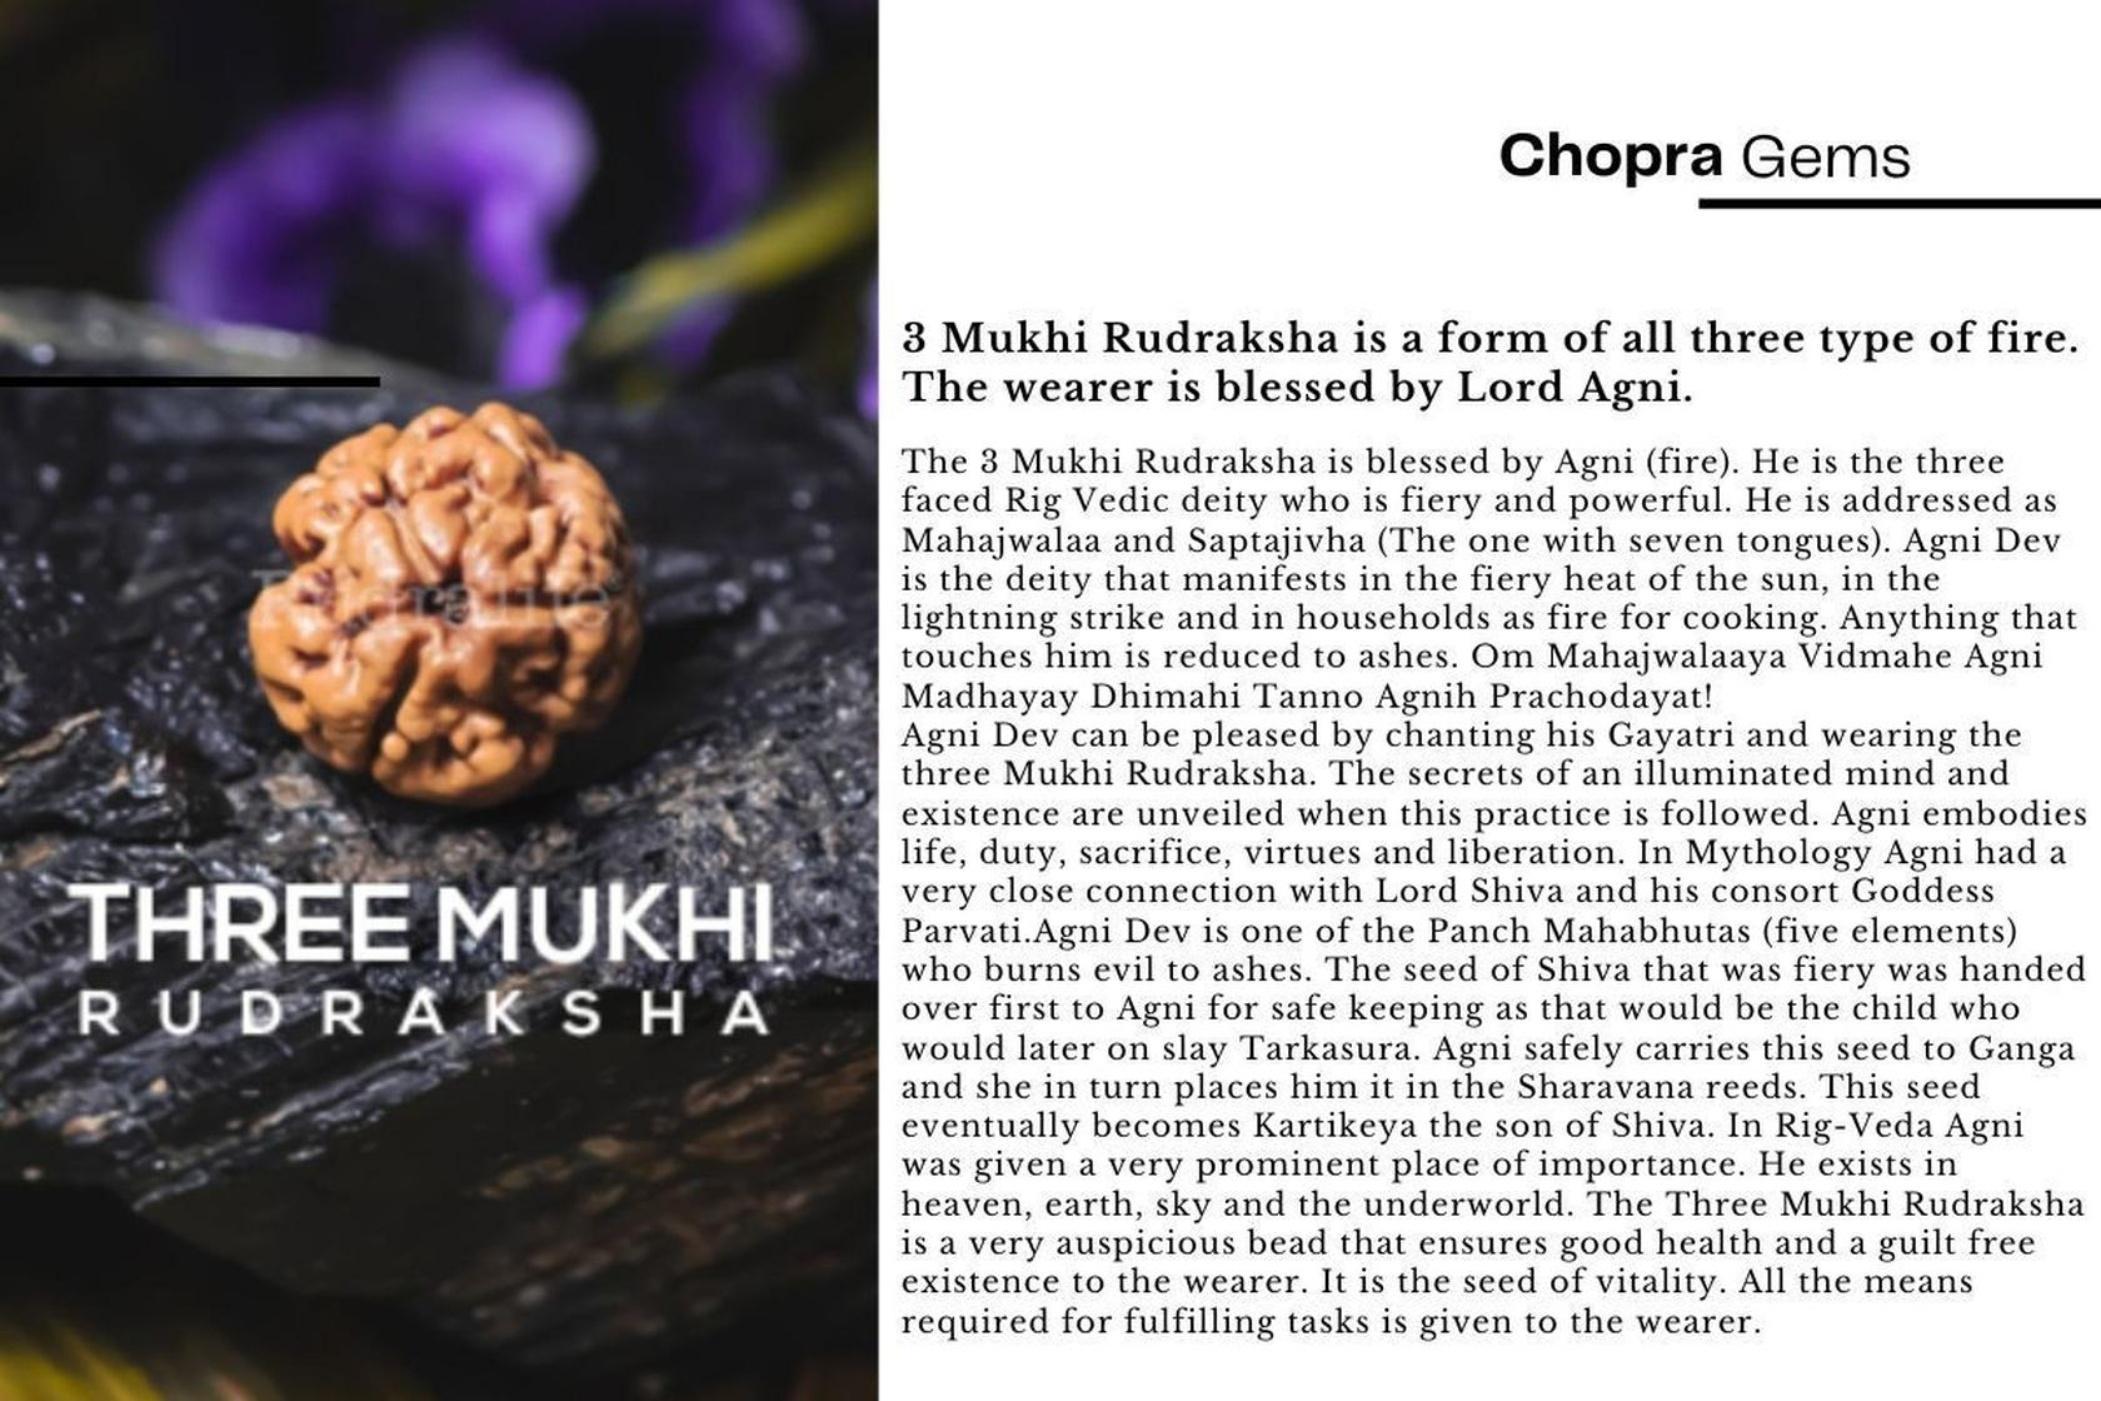
Chopra Gems Wood 3 Mukhi Rudraksha Brown (Men and Women)
Type: Necklaces & Pendants
Brand: Chopra Gems & Jewellery
Price: Rs. 498
 The three faced 3 mukhi rudraksha is worn to help in enhance vigour, stamina and courage. Depression, negative and guilty feelings, inferiority complexes can be reduced by helping of wearing three faced 3 mukhirudraksha. It also help to provides physical strength.
Features: 3 mukhi rudraksha,Collection ethnic,Occasion everyday
Included: 1 3 Mukhi Rudraksha